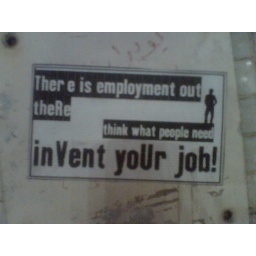
Found this little sign on platform 4 in the central train station in Tel-Aviv, Israel.